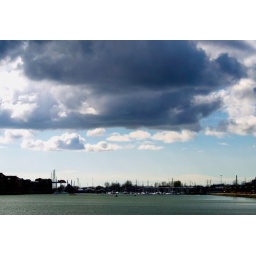
It may be cloudy but you can still make out the green algae water in the dock basin.